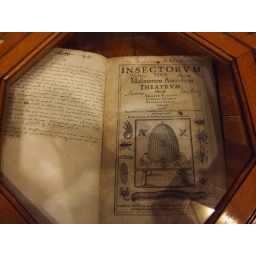
One of the gorgeous rare biological books in the College library